Robert R. Rowland

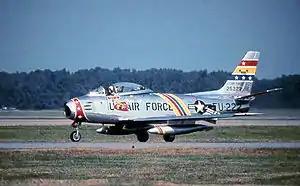
F-86F of the 72nd Fighter-Bomber Squadron, 21st Fighter-Bomber Wing, Chambley Air Base, France, 1955

In April 1953 he assumed command of the 21st Fighter-Bomber Wing at George Air Force Base in California. The 21st was first tactical F-86 Sabre wing for special weapons operations. The wing moved to Chambley Air Base, France in December 1954 and transferred to Ramstein, Germany in July 1956.